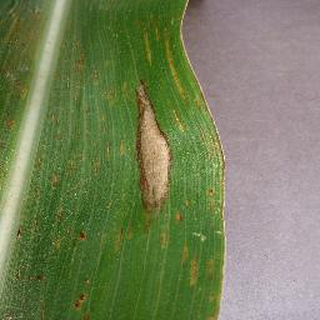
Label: corn_northern_leaf_blight